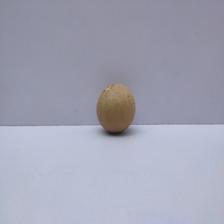
Size: Small